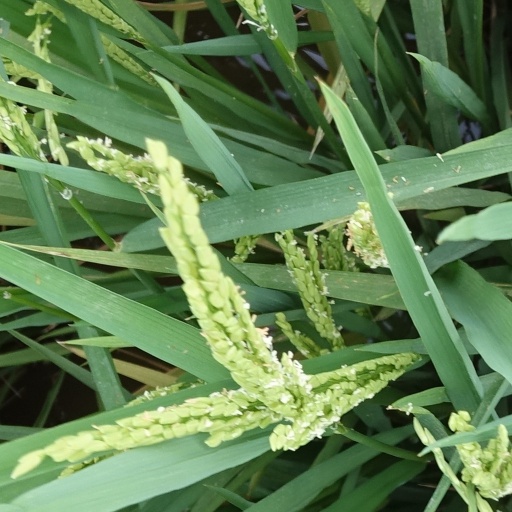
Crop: rice